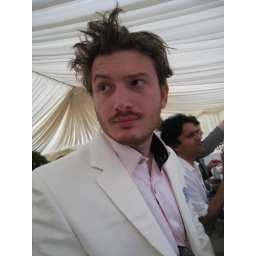
in the spirit of the bird for which our table was so-named.